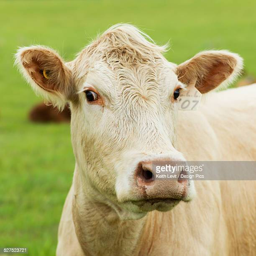
close up of a cow standing in a green field